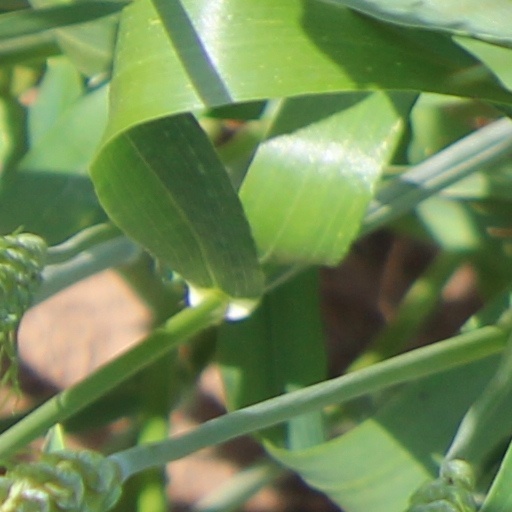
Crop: wheat